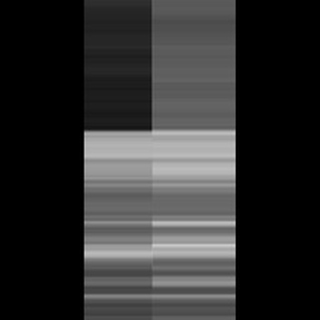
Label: healthy_sugarcane